Sky position (RA, Dec in degrees): 245.854, 10.353
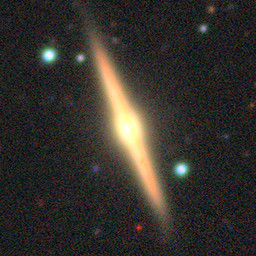
Galaxy morphology: Edge-on Galaxies with Bulge